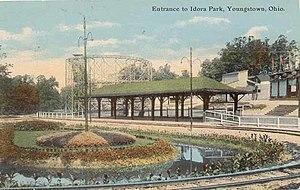
Aux États-Unis, les trolley parks émergèrent au XIXᵉ siècle. Ces lieux de détente et de récréation étaient placés aux terminus des lignes de transports en commun des grandes villes